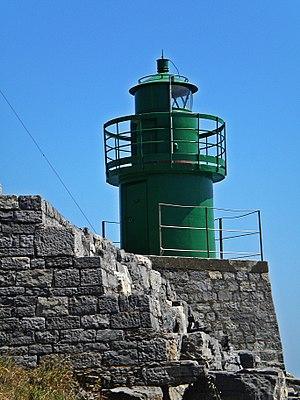
Le phare de Punta Santa Teresa est un phare actif situé sur la pointe du brise-lames de La Spezia faisant partie du territoire de la commune de Lerici, dans la région de Ligurie en Italie. Il est géré par la Marina Militare.